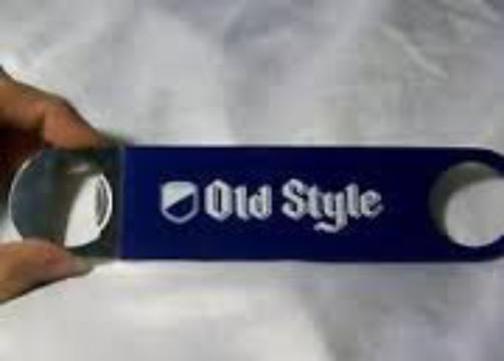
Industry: Food